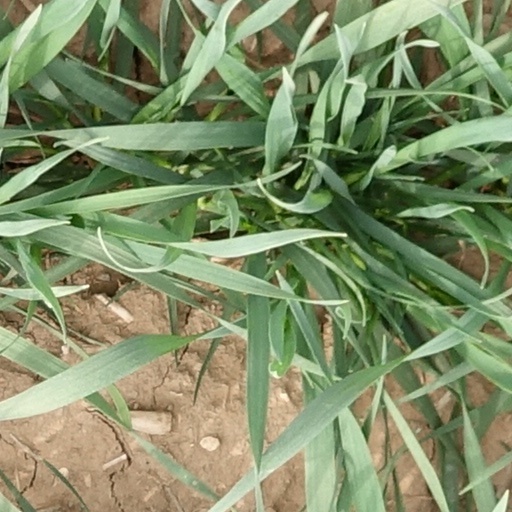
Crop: wheat